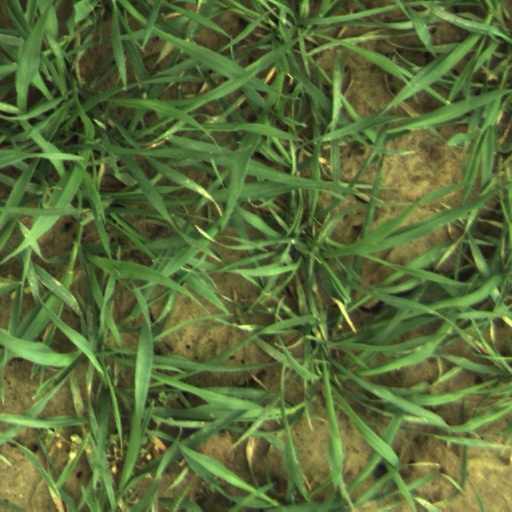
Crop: wheat